Jawahar Navodaya Vidyalaya, Paota, Jaipur

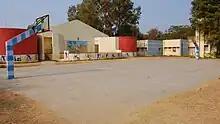
Basketball Court at JNV Jaipur

Jawahar Navodaya Vidyalya (JNV), Jaipur (जवाहर नवोदय विद्यालय, जयपुर) is a Central Board for Secondary Education affiliated school in the district of Jaipur, in the Jaipur region of Navodaya Vidyalaya Samiti. It is located near Kotputali on NH 8 Paota (Jaipur-Delhi Highway), 75 Kms from Jaipur.